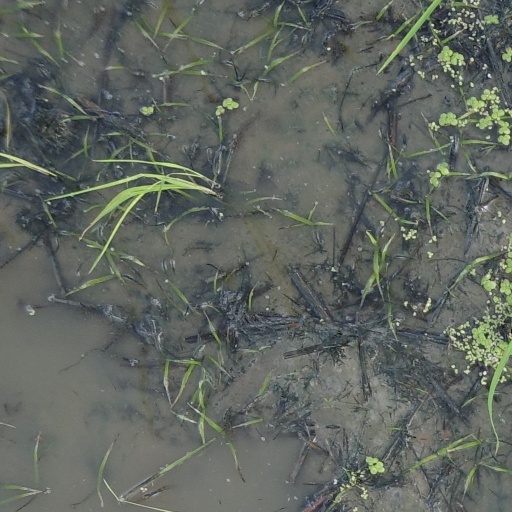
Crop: rice